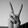
ASL letter: V